Géant Glacier

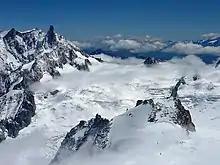
Géant Glacier, Gros Rognon, Dent du Géant and Aiguilles Marbrées seen from Aiguille du Midi, France.

The Géant Glacier is a large glacier on the French side of the Mont Blanc massif in the Alps. It is the main supplier of ice (via the Vallée Blanche) to the Mer de Glace which flows down towards Montenvers. It gets its name from the nearby Dent du Géant.